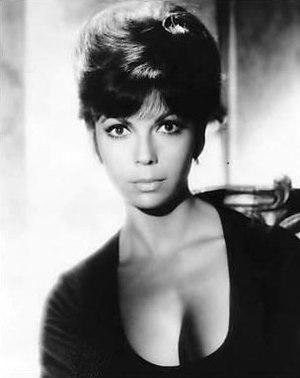
Nancy Sinatra est une chanteuse et une actrice américaine, née le 8 juin 1940 à Jersey City dans le New Jersey. Elle est la fille aînée de Frank Sinatra et de Nancy Barbato.